Engenho Novo

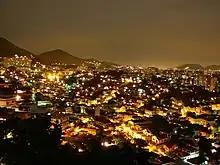
Night vision of "Engenho novo".

The neighborhood is served by the Engenho Novo Station on the Deodoro Line of the Supervia rail network.